River Mole

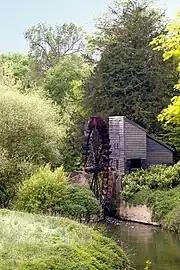
Painshill Park Waterwheel (on its millstream channel)

At Leatherhead, the Mole leaves the chalk and turns northwestwards to flow across impermeable London Clay, winding towards Cobham. The water table rises at this point and much of the water which drained out of the channel through the chalk returns through springs in the riverbed. The aquifer at Fetcham is the only one in the entire catchment area. The next major tributary, The Rye, (which drains Ashtead) joins to the north of Leatherhead, before the river is crossed by the M25 motorway. At Cobham the river swings round in a pronounced axehead meander skirting Painshill Landscape Garden, where a diameter waterwheel raises water from the river to feed the ornamental lake in the park.